Minor campaigns of 1815

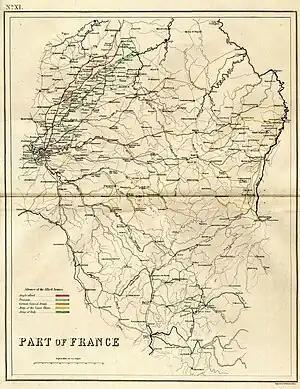
"Part of France" engraved by J. Kirkwood, showing the invasion routes of the Seventh Coalition armies in 1815. Red: Anglo-allied army; light green: Prussian army; orange: North German Federal Army; yellow: Army of the Upper Rhine; dark green: Army of Italy.

Upon assumption of the throne, Napoleon found that he was left with little by the Bourbons and that the state of the Army was 56,000 troops of which 46,000 were ready to campaign. By the end of May the total armed forces available to Napoleon had reached 198,000 with 66,000 more in depots training up but not yet ready for deployment.